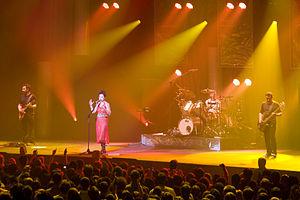
The Cranberries est un groupe de rock alternatif originaire de Limerick en Irlande, formé en 1989 par le guitariste Noel Hogan, le bassiste Mike Hogan, le chanteur Niall Quinn et le batteur Fergal Lawler. Quinn est remplacé par Dolores O'Riordan en 1990.